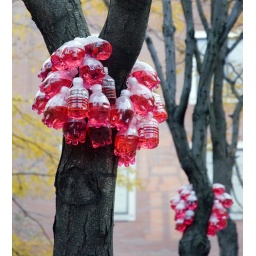
bottles in trees